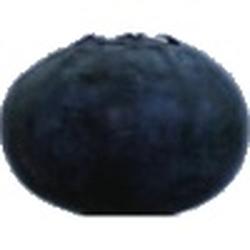
Label: Blueberry